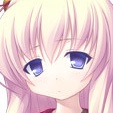
Portrait style: Anime Portrait